Three Inches

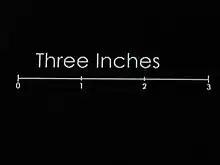

Three Inches is an American science fiction action television special, intended to serve as the pilot episode for a proposed series. Created by writer-producer Harley Peyton and directed by Jace Alexander, "Three Inches" aired on Syfy on December 29, 2011. The television special follows a group of people with superhuman abilities, focusing on Walter Spackman, played by Noah Reid, an underachiever who develops a telekinetic ability after being struck by lightning.